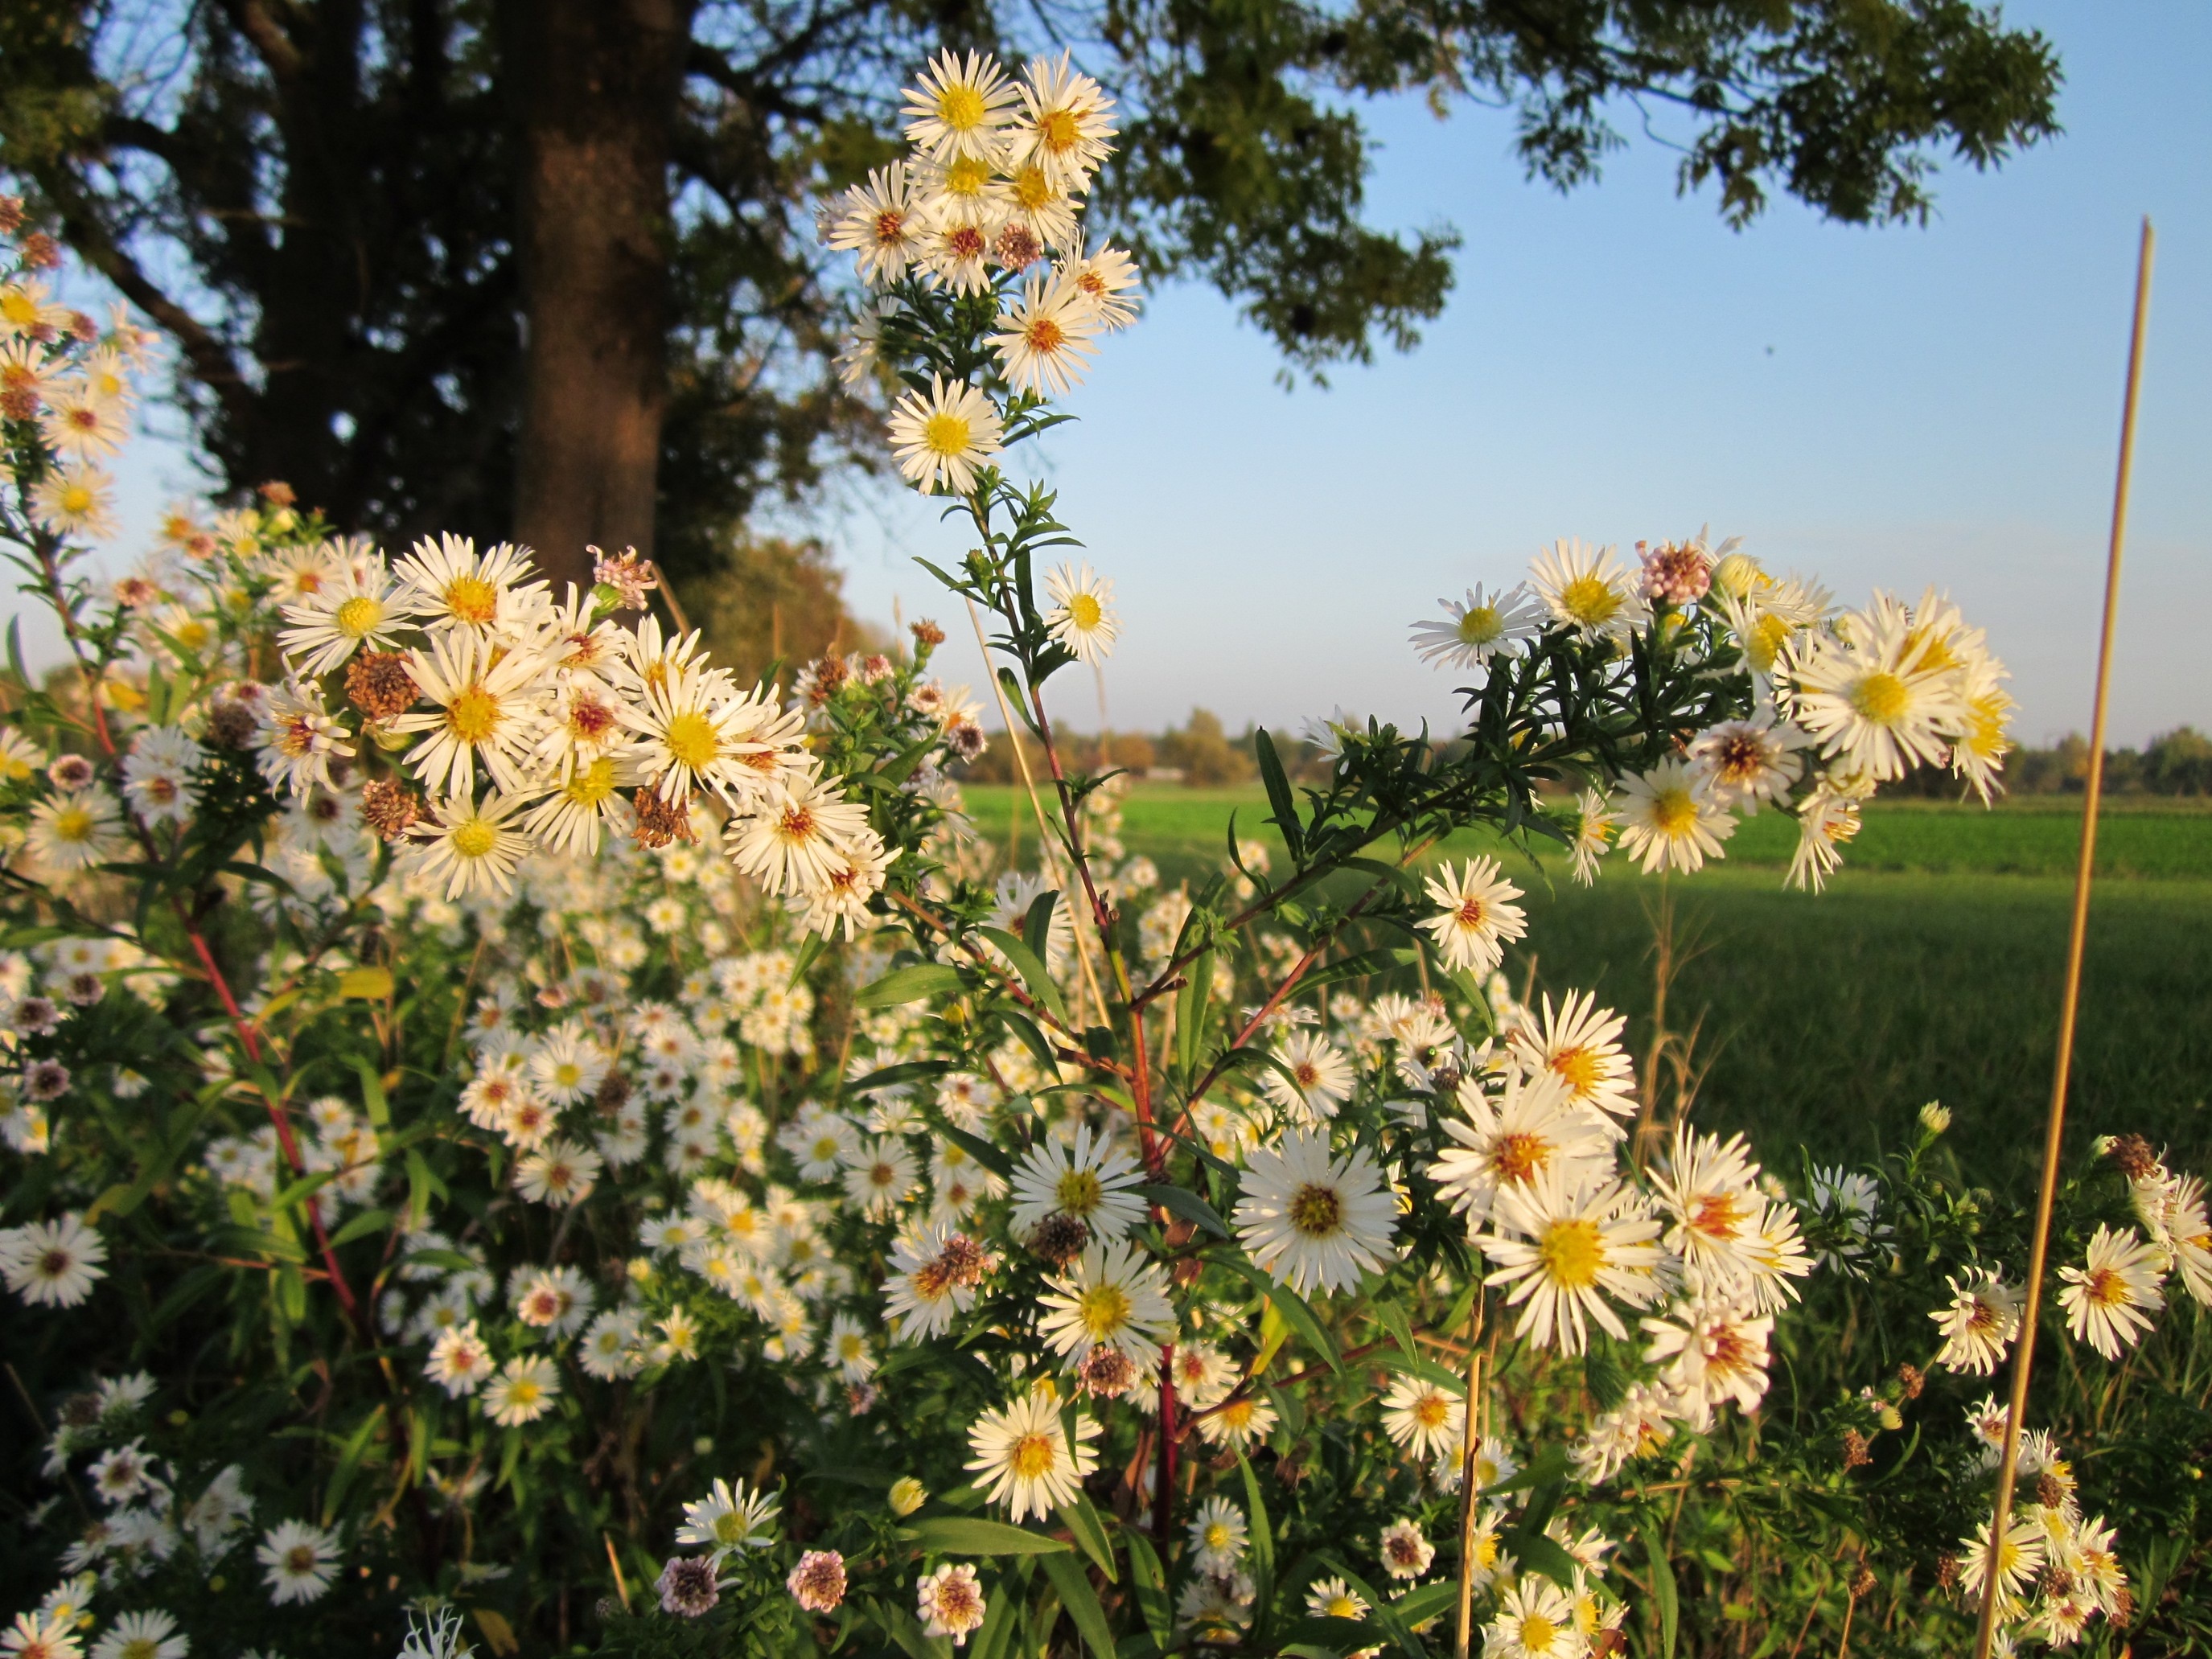
blossom, plant, meadow, flower, autumn, botany, garden, flora, wildflower, shrub, species, ecosystem, inflorescence, flowering plant, daisy family, annual fleabane, daisy fleabane, eastern daisy fleabane, erigeron annuss, land plant